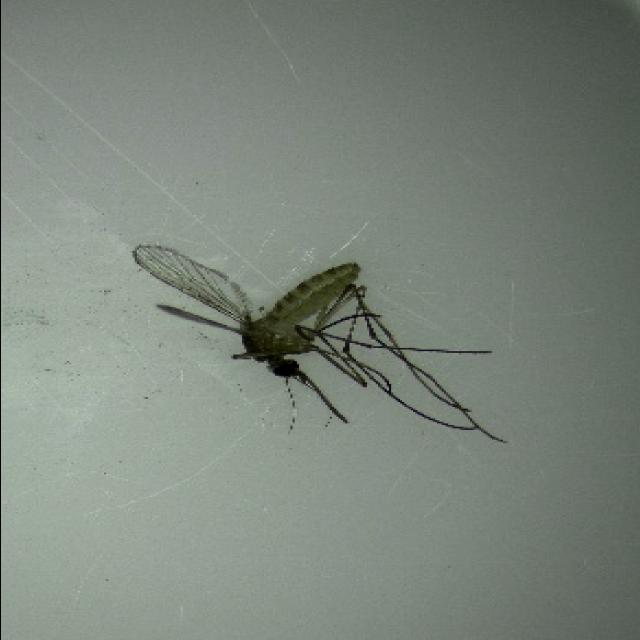
Species: culex_pipiens